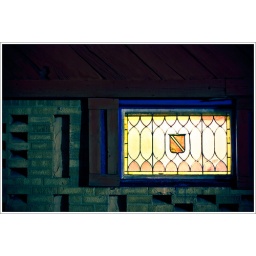
stained glass windows in bars make me uneasy. 055/365